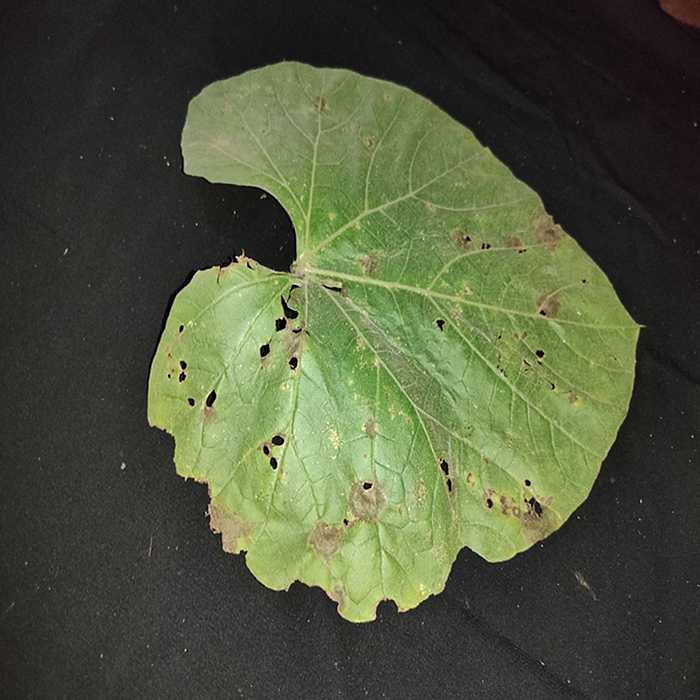
Plant: Bottle gourd
Label: Anthracnose